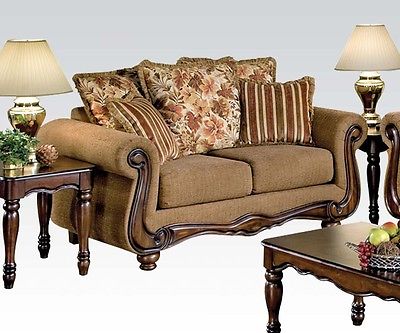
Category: sofa